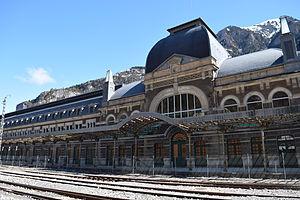
La gare internationale de Canfranc est une gare ferroviaire frontalière des lignes de Pau à Canfranc et de Saragosse à Canfranc, située dans les Pyrénées, sur le territoire de la commune espagnole de Canfranc, dans la province de Huesca en communauté autonome d'Aragon.
Une gare frontière est une gare ferroviaire dans laquelle sont effectuées les procédures opérationnelles et administratives nécessaires liées au franchissement de la frontière, en particulier pour la douane, le contrôle sanitaire des marchandises et le contrôle des passeports pour les voyageurs.